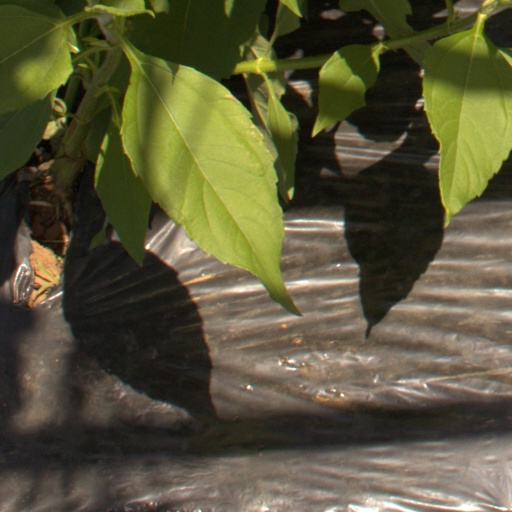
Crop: Jerusalem artichoke